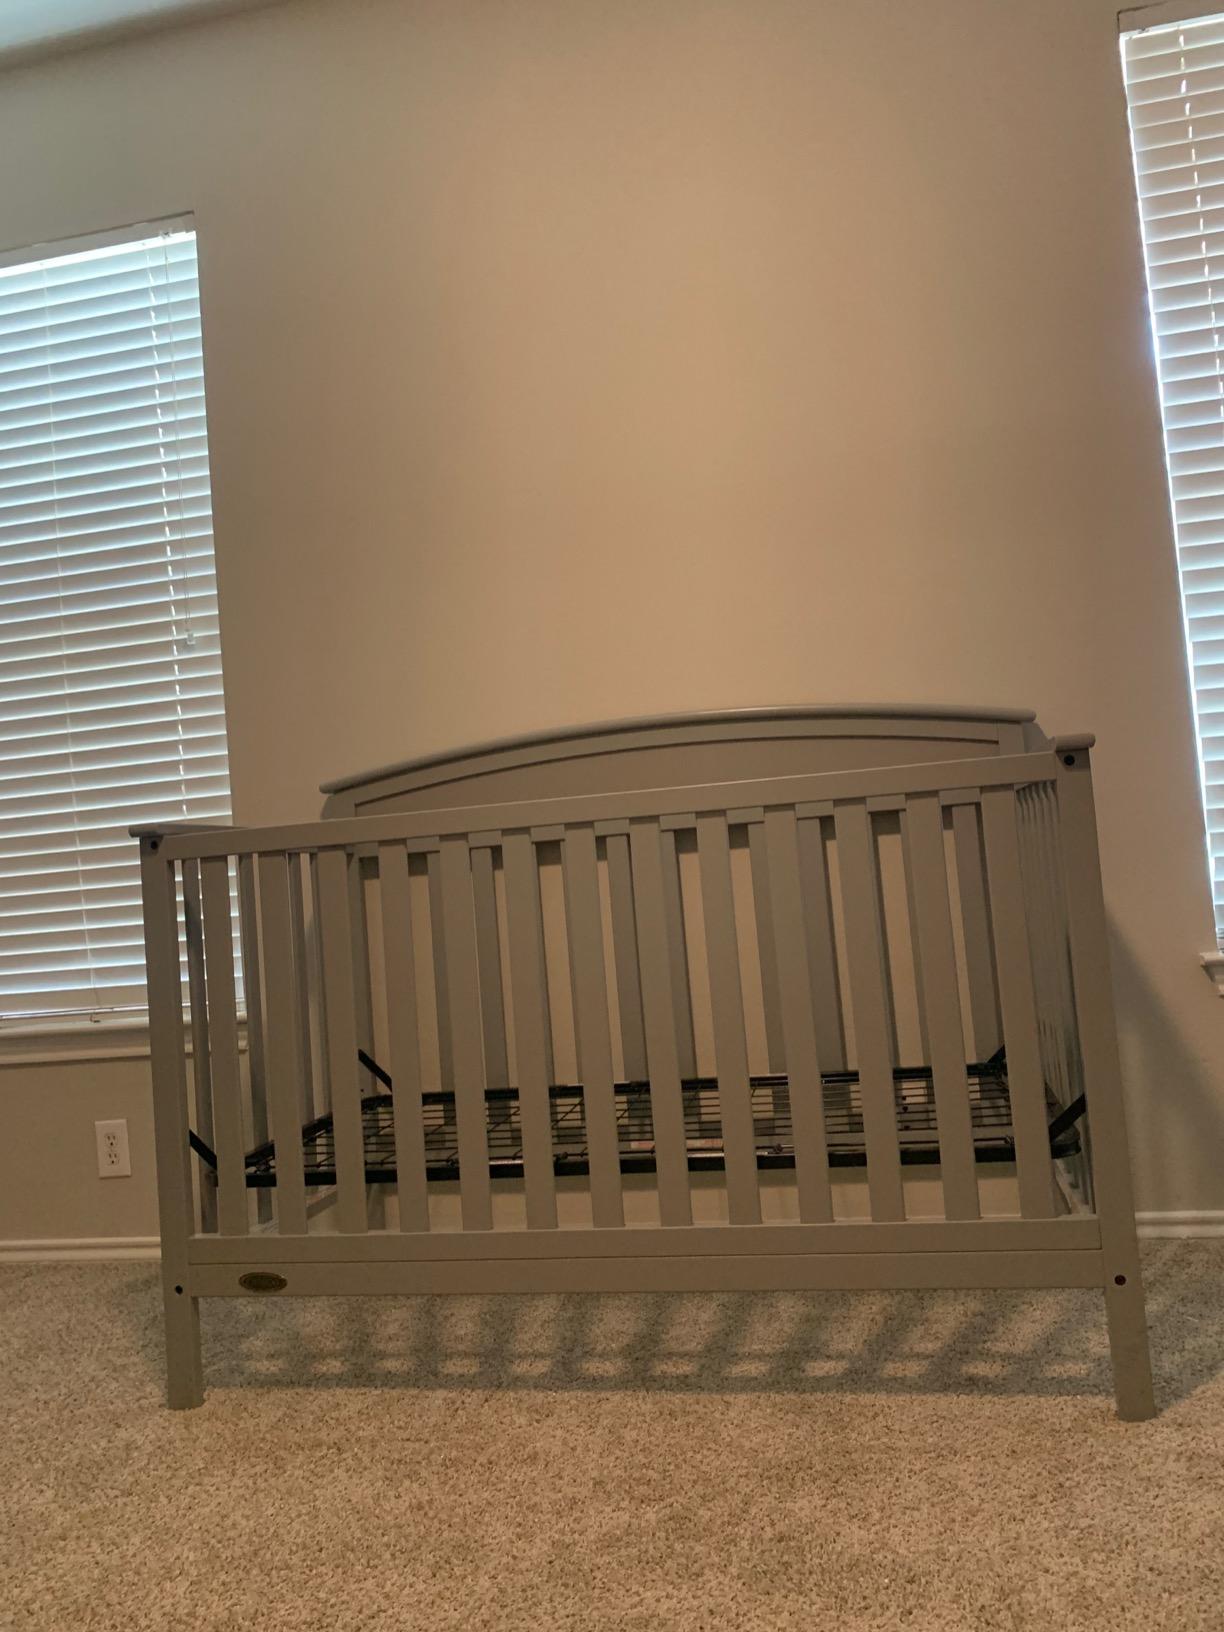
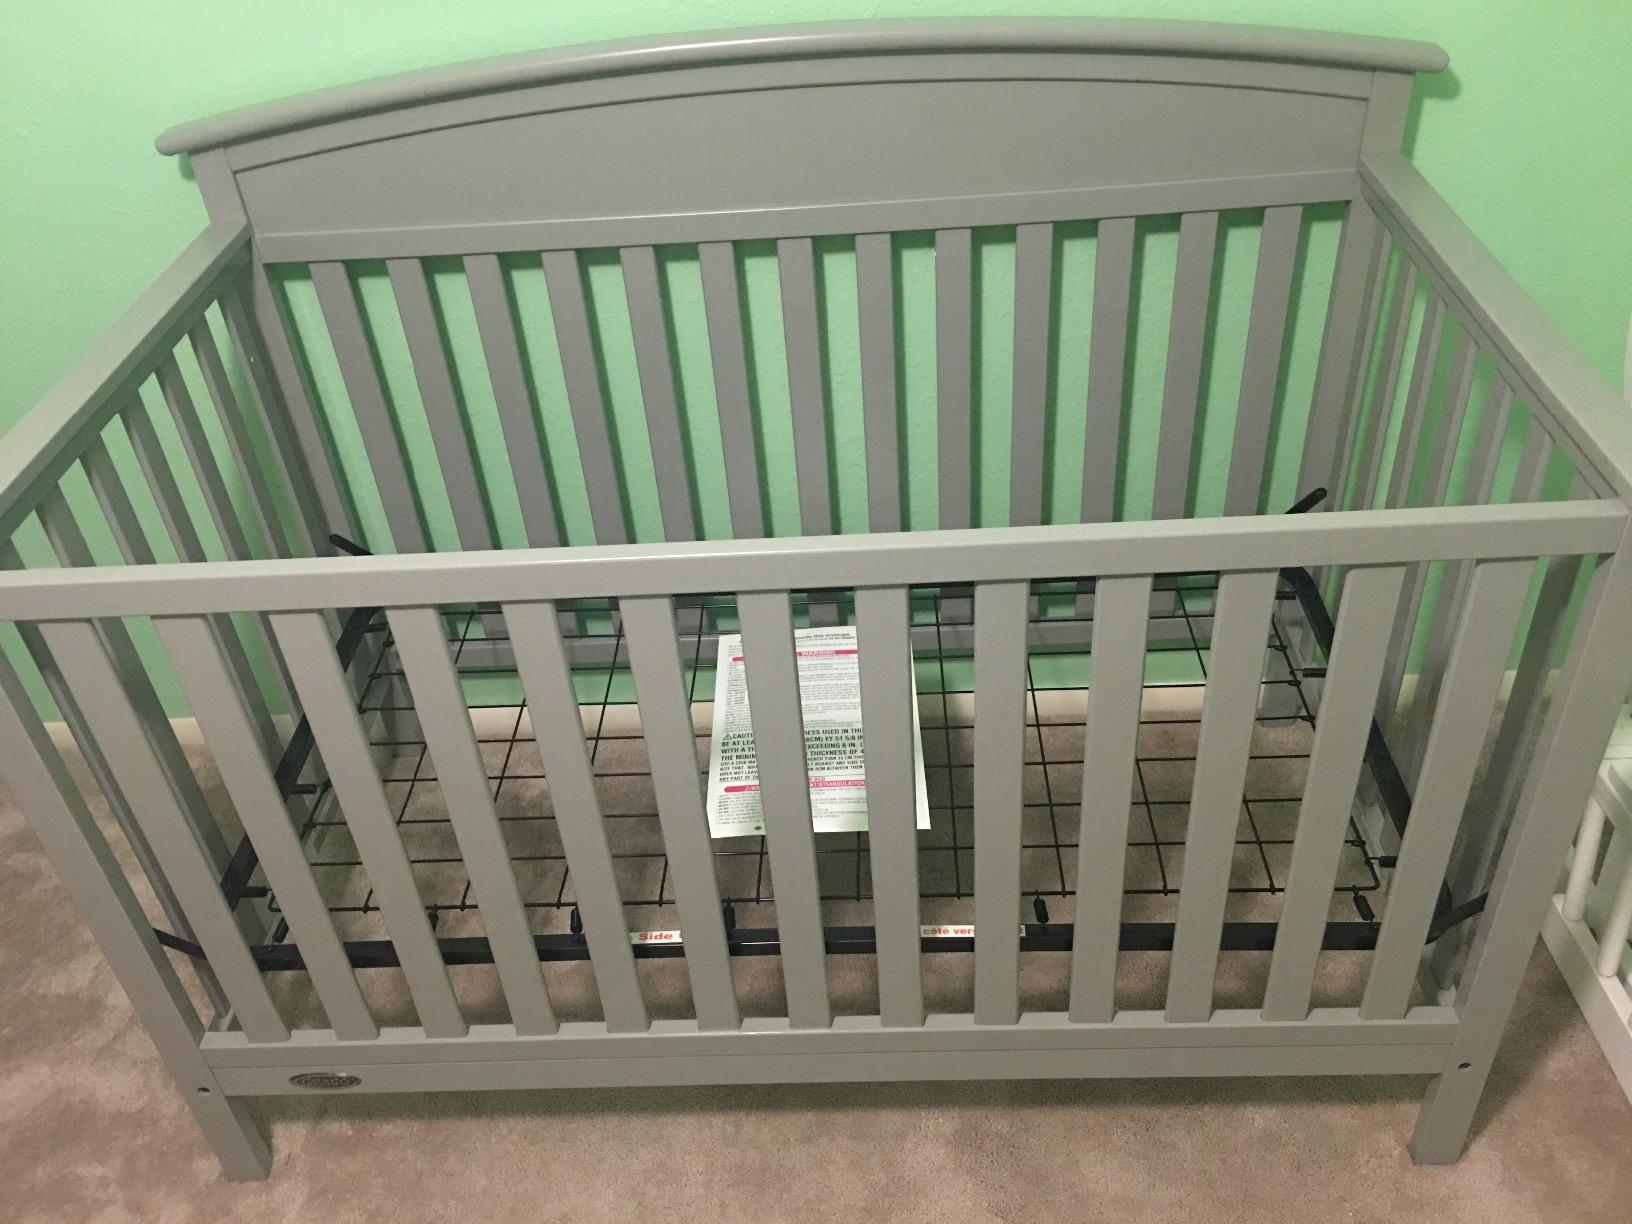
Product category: products_crib
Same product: yes